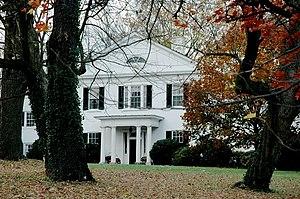
La ville de Charles Town est le siège du comté de Jefferson, situé dans l’État de Virginie-Occidentale, aux États-Unis. Sa population s’élevait à 5 259 habitants lors du recensement de 2010, estimée à 6 064 habitants en 2018.